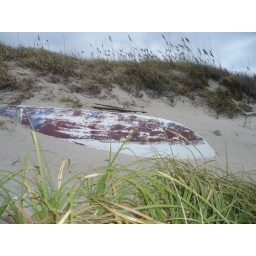
An old boat burried in the sand at the beach